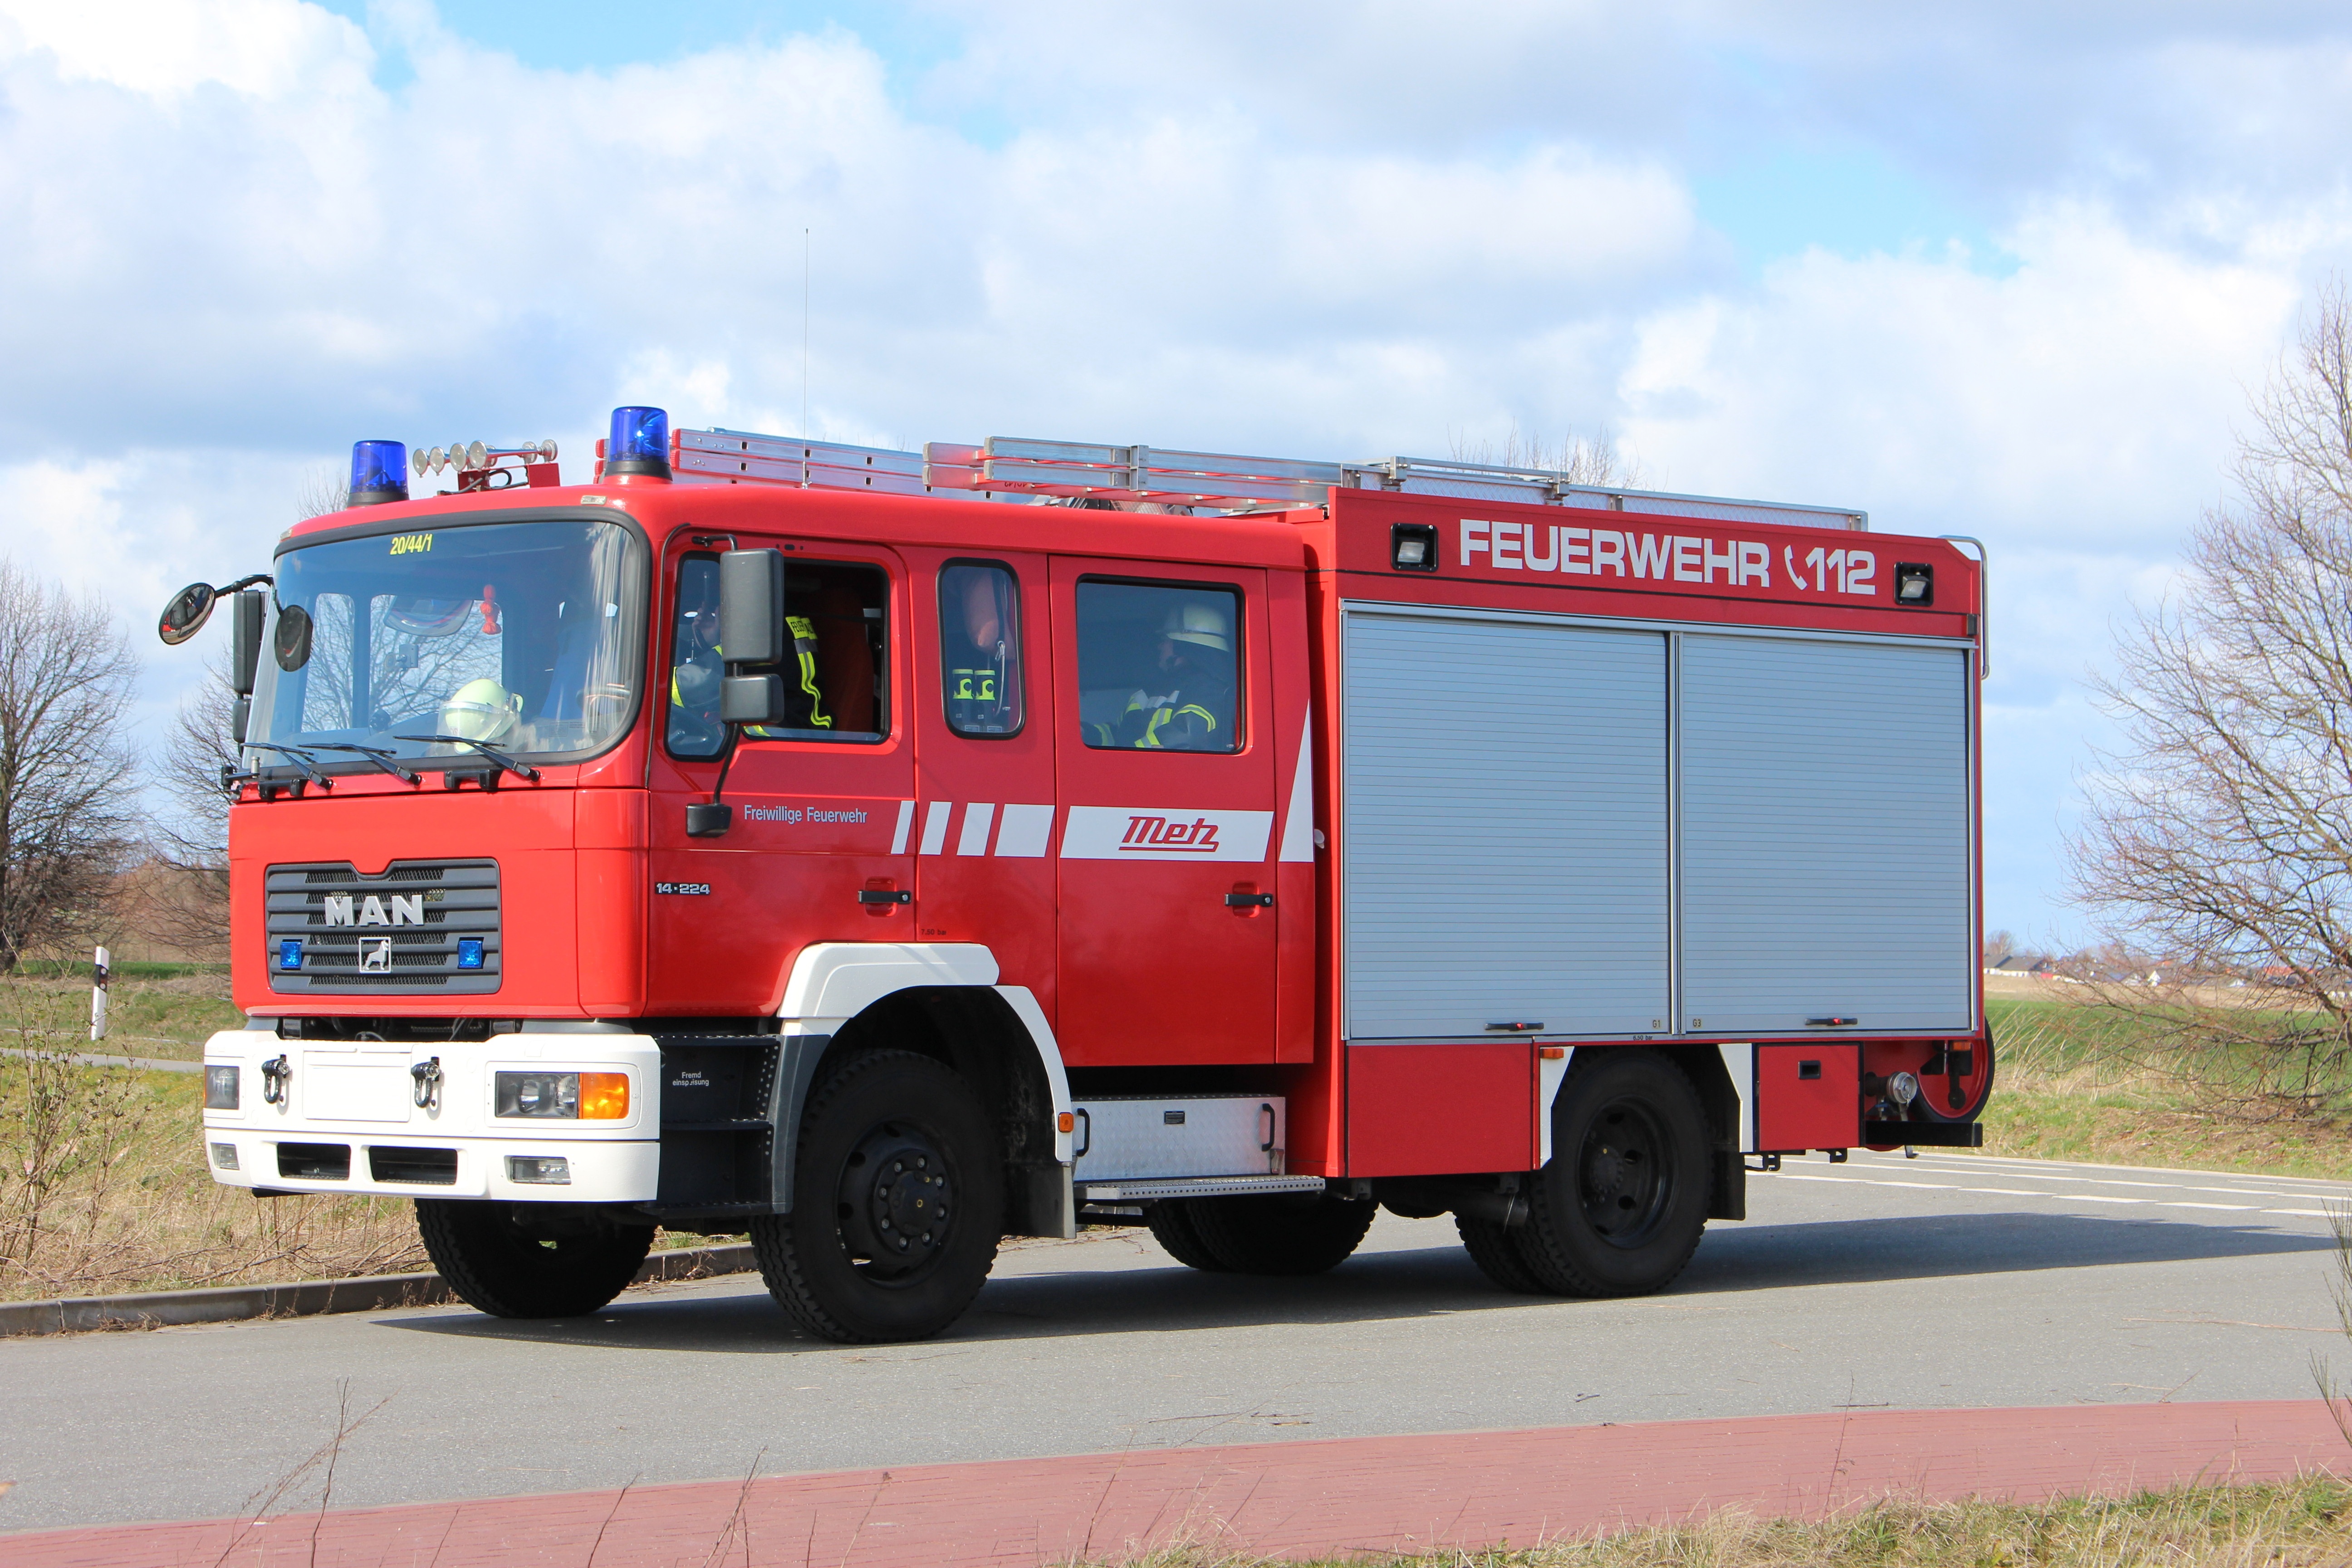
transport, truck, red, vehicle, fire, auto, fire truck, emergency service, brand, clouds, use, fire department, emergency, firefighter, rescue, delete, commercial vehicle, fire fighting, land vehicle, fire apparatus, emergency vehicle